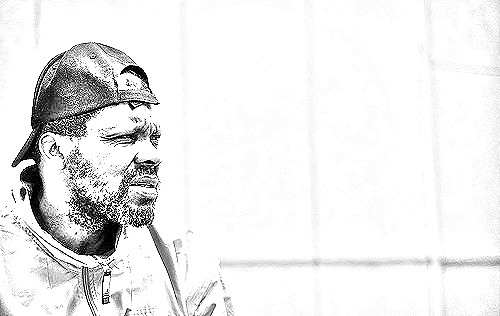
Portrait style: Sketch Portrait